Clarkson Memorial

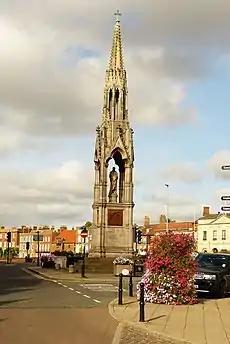
The Clarkson Memorial in Wisbech

The Clarkson Memorial in Wisbech, Isle of Ely, Cambridgeshire, England commemorates Thomas Clarkson (1760–1846), a central figure in the campaign against the slave trade in the British Empire, and a former native of Wisbech. It was erected in 1880–1881 and is a Grade II* listed building.